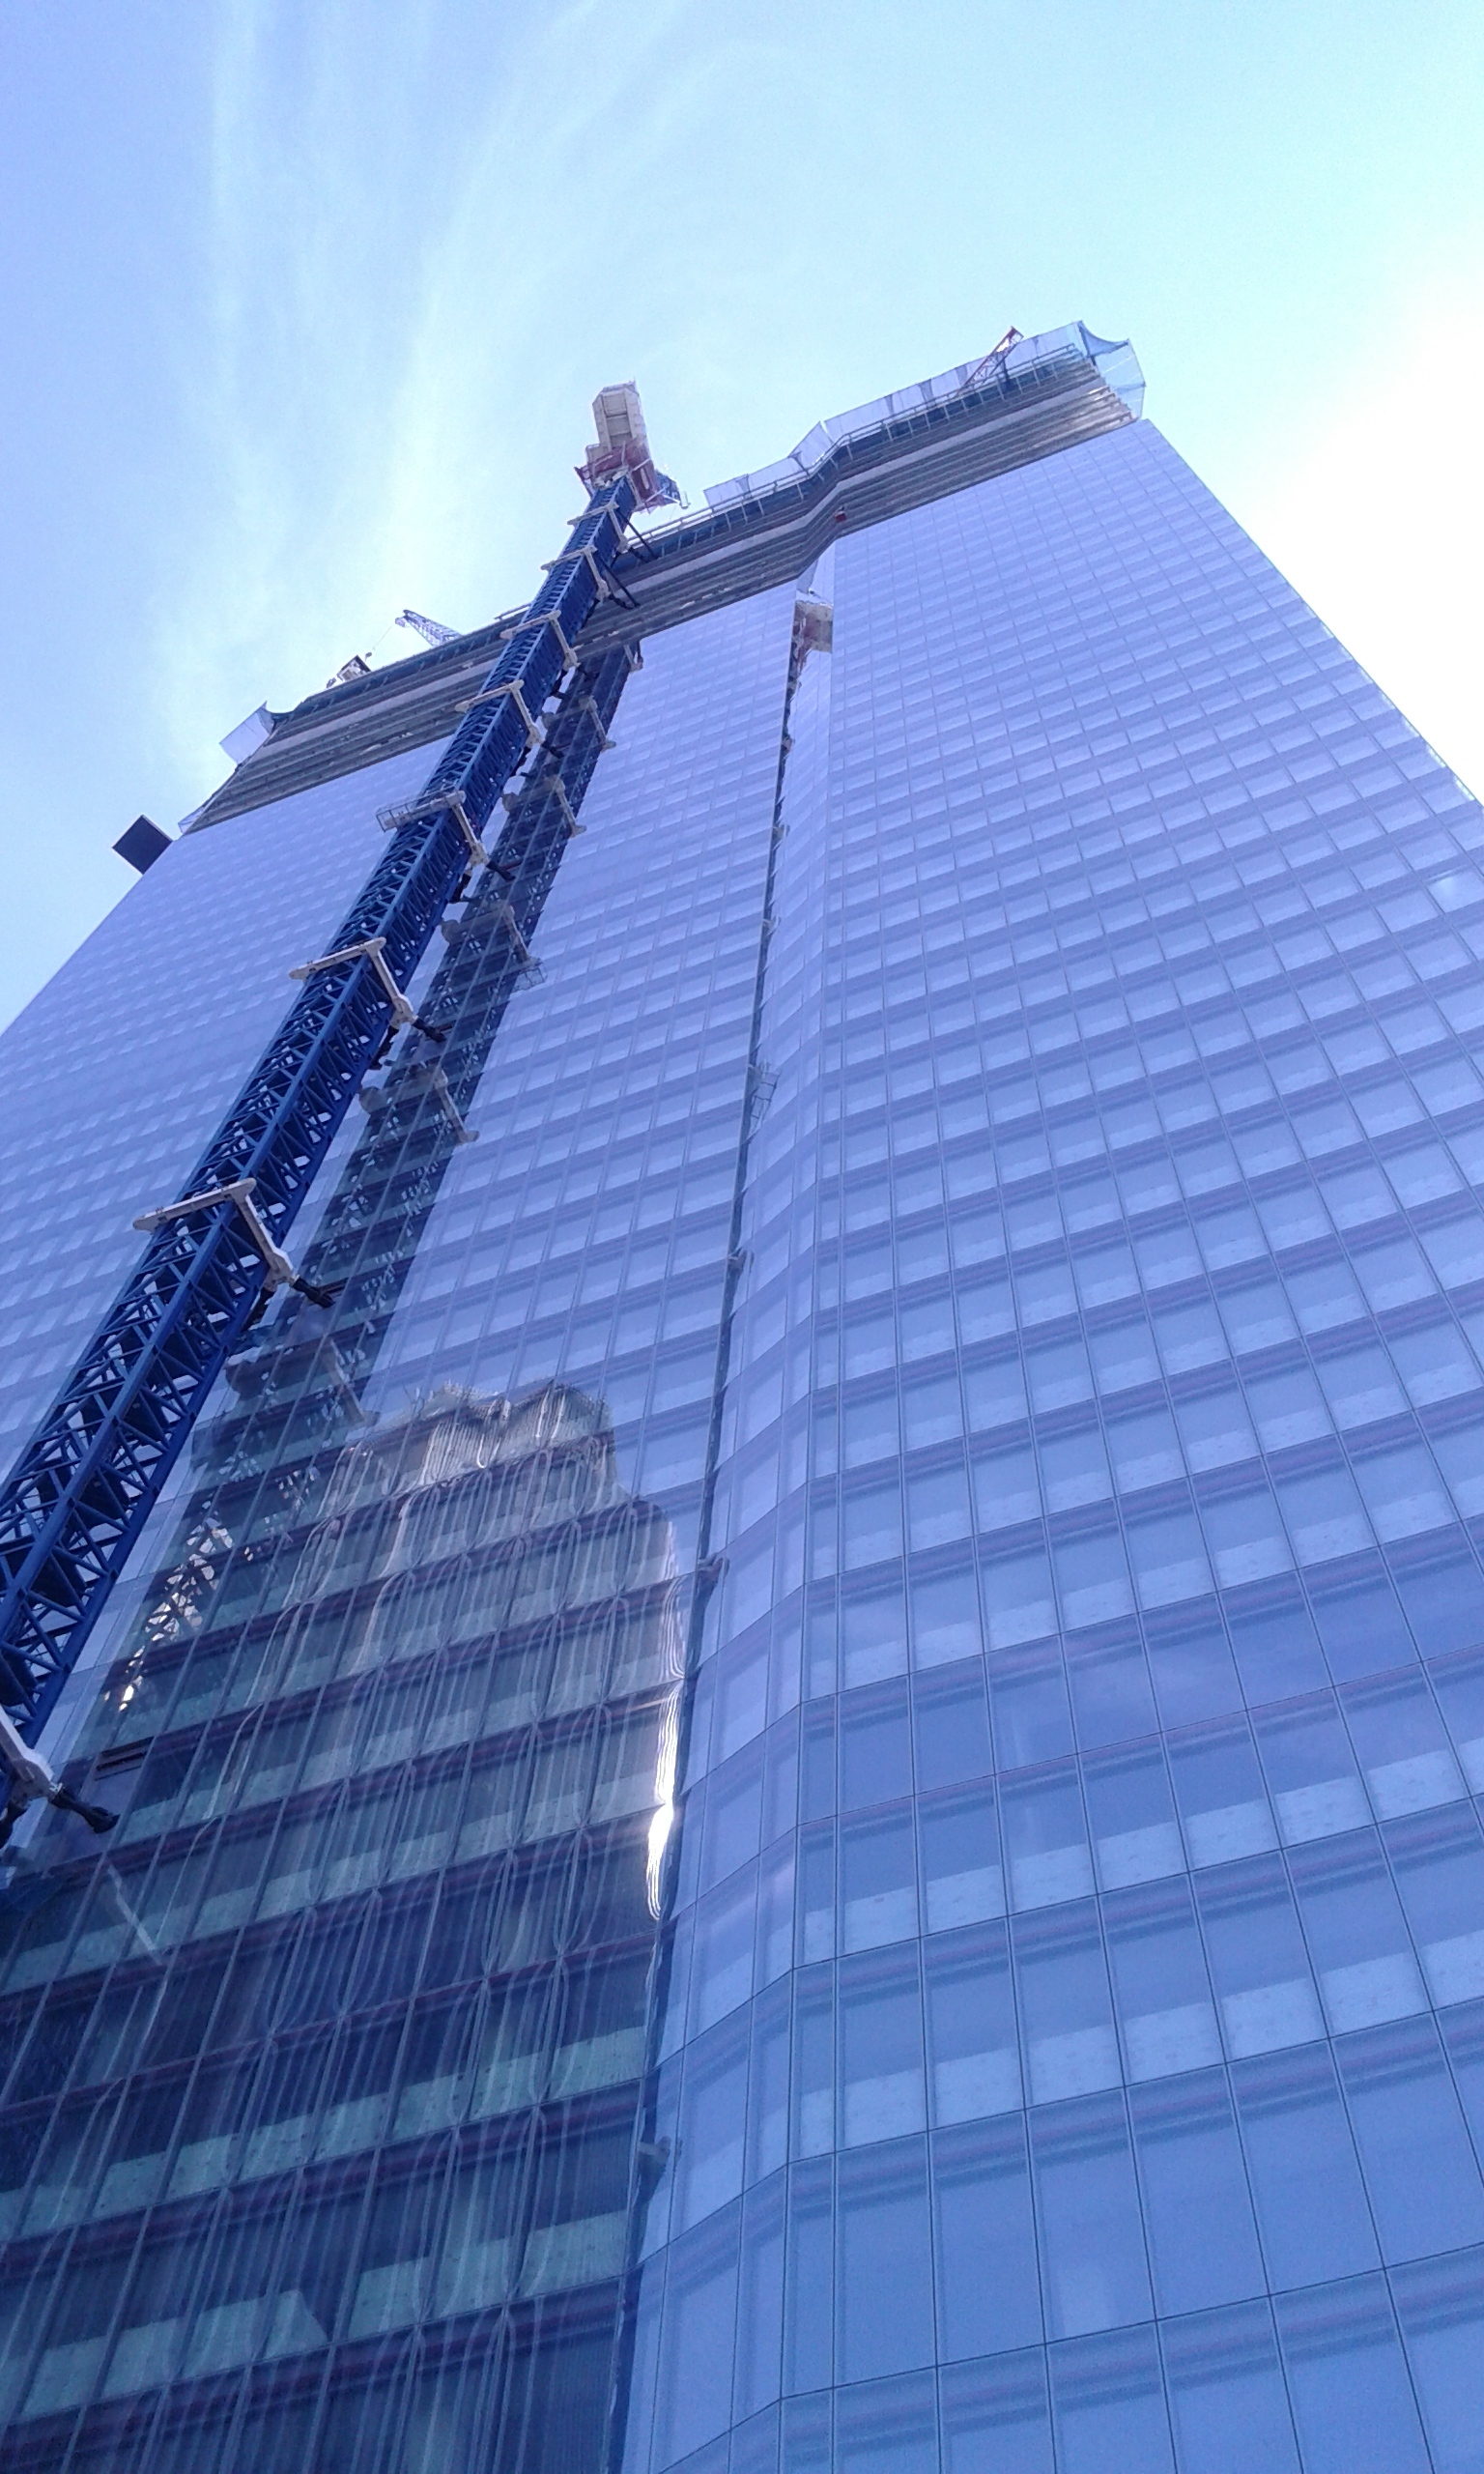
building, london, sky, skyscraper, tower, azure, window, condominium, tower block, cloud, facade, commercial building, symmetry, city, urban design, mixed use, glass, electric blue, composite material, metal, engineering, apartment, headquarters, downtown, reflection, daylighting, corporate headquarters, company, crane, cityscape, steel, roof